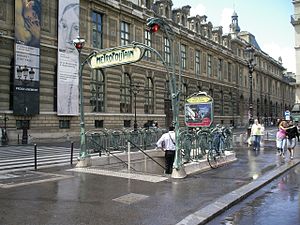
Palais Royal - Musée du Louvre (metrostation)
Palais Royal – Musée du Louvre er en station på metrolinjerne 1 og 7 i metronettet i Paris, beliggende i 1. arrondissement. Stationen blev åbnet for linje 1 19. juli 1900. For linje 7 åbnede stationen 1. juli 1916.